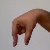
The image shows a hand gesture representing the letter 'Q' in Indian Sign Language.